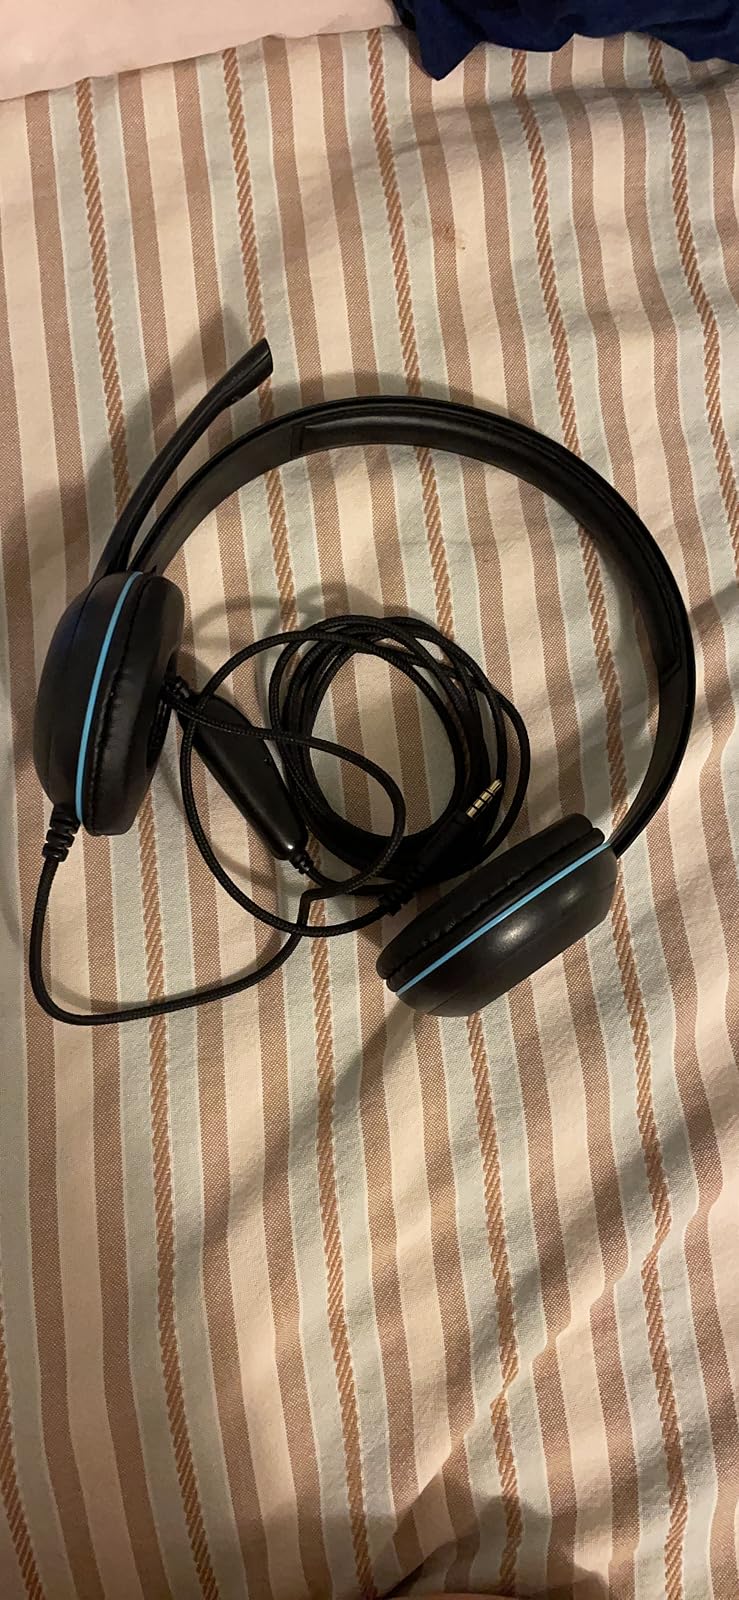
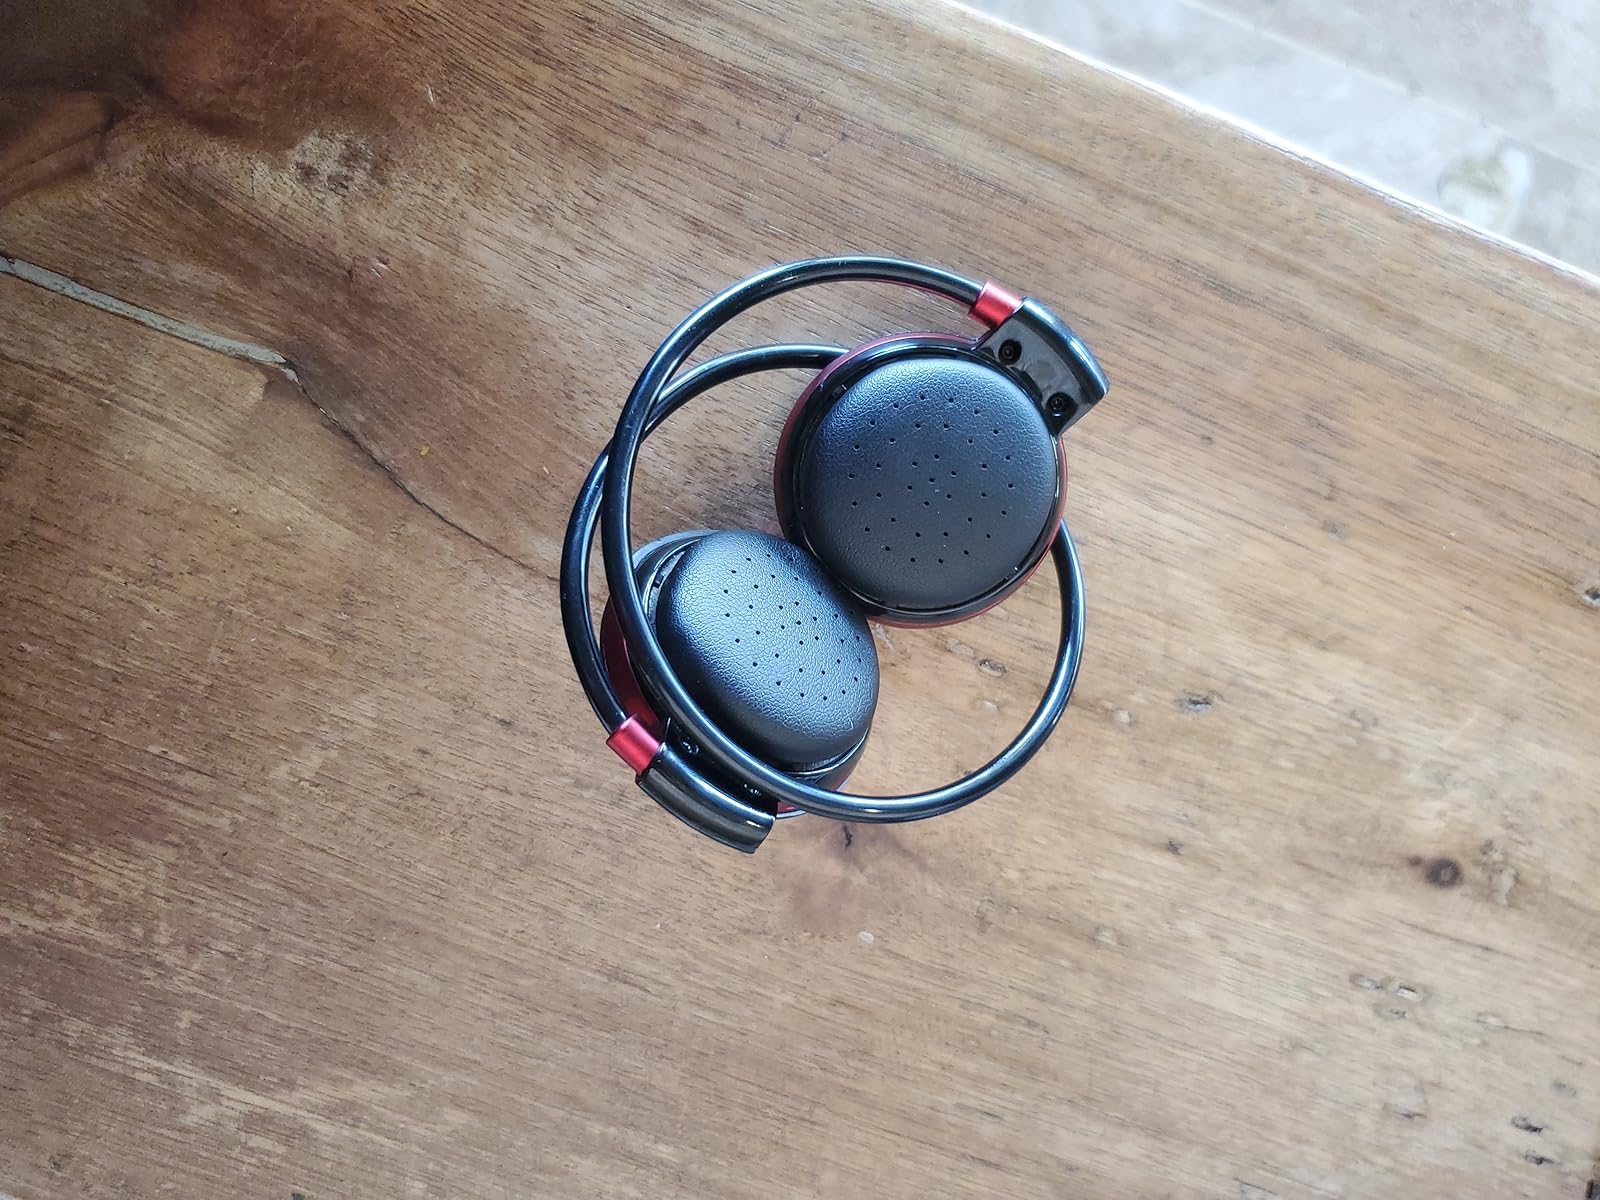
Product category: headphones
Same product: no